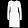
Label: Dress